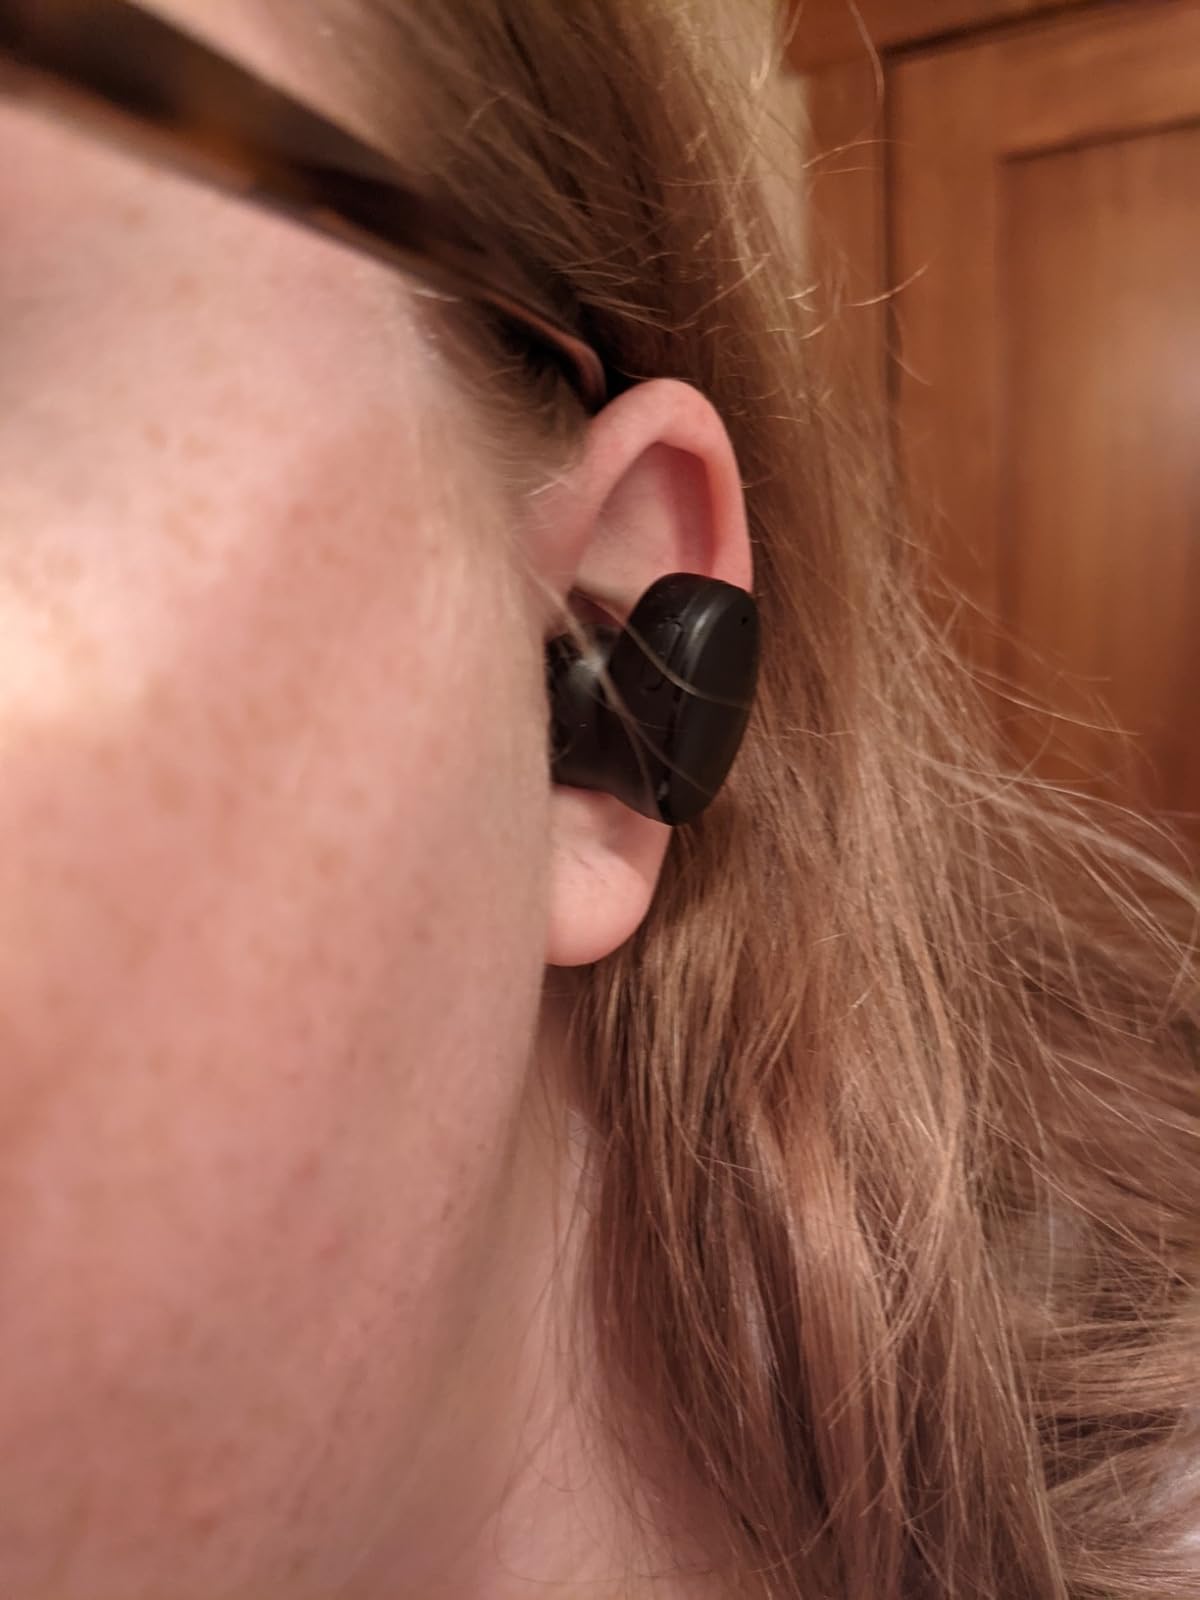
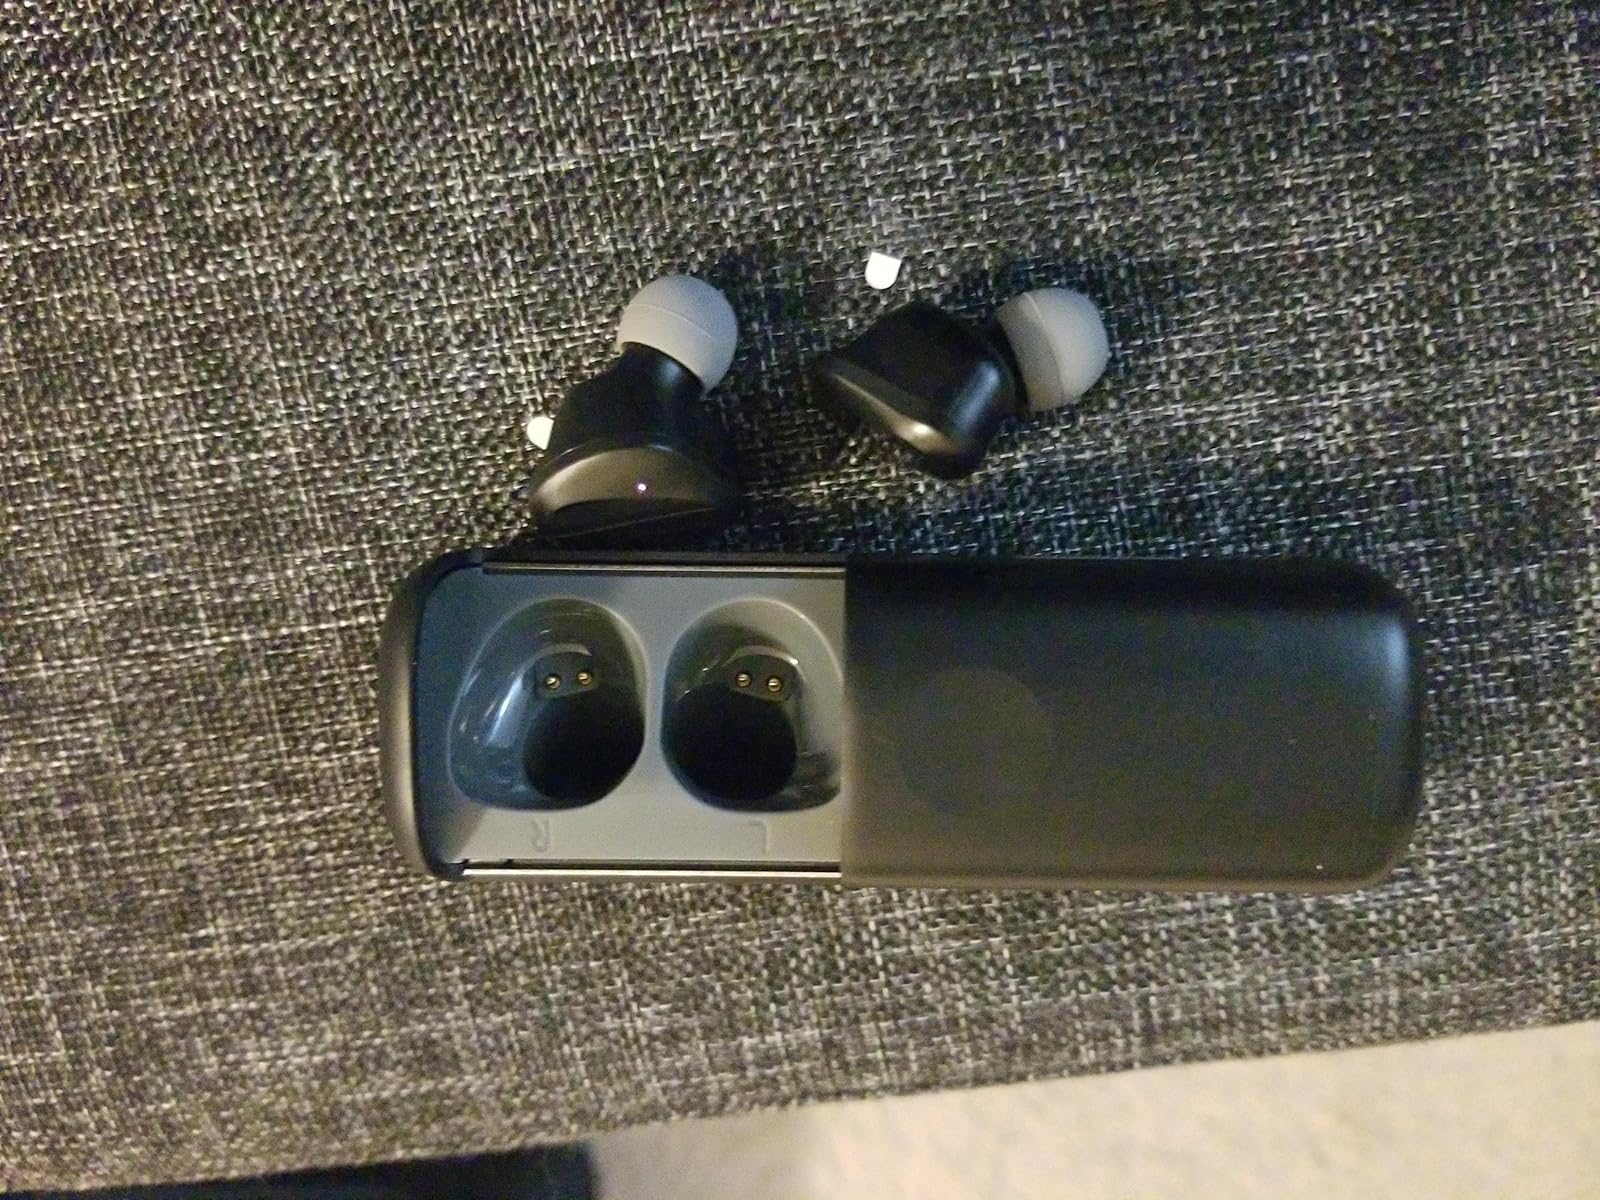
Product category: earbuds
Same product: no